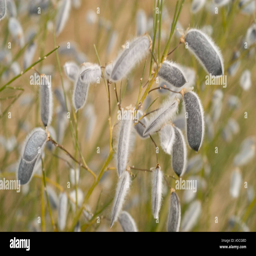
a color horizontal image of a plant with many fuzzy seed pods